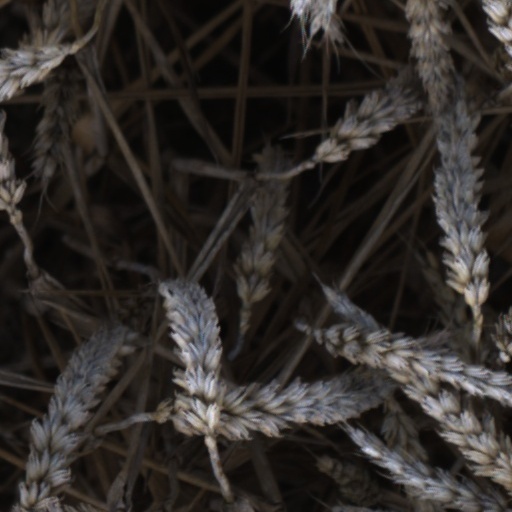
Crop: wheat